Monty Python: Almost the Truth (Lawyers Cut)

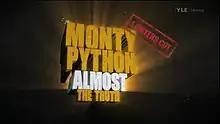
Title card

Monty Python: Almost the Truth (Lawyers Cut) is a 2009 television documentary series in six parts that covers 40 years of the surreal comedy group Monty Python, from "Flying Circus" to present day projects such as the musical "Spamalot". The series highlights their childhood, schooling and university life, and pre-Python work. The series featured new interviews with surviving members John Cleese, Terry Gilliam, Eric Idle, Terry Jones and Michael Palin, alongside archive interview footage of Graham Chapman and interviews with several associates of the Pythons, including Carol Cleveland, Neil Innes and Chapman's partner David Sherlock, along with commentary from modern comedians.